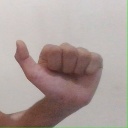
अक्षर: त